Phallon Tullis-Joyce

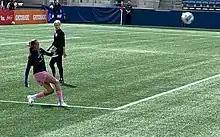
Tullis-Joyce kicks a ball while teammate Megan Rapinoe looks on during warm-ups before a match, May 2022

On April 8, 2021, Tullis-Joyce signed a one-and-a-half-year contract with American NWSL club OL Reign. During the 2021 season, she was a backup goalkeeper for on-loan French international Sarah Bouhaddi and made one appearance during the season. The Reign finished in second place during the regular season with a record. After advancing to the NWSL Playoffs, they were eliminated by eventual champions Washington Spirit.